Randy Parsons: American Luthier

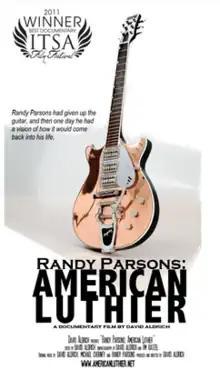

Randy Parsons: American Luthier is a 2011 documentary short film about Randy Parsons, an American luthier whose client list includes Jack White, Jimmy Page, Sammy Hagar, Death Cab for Cutie, Peter Frampton, Joe Perry, and Modest Mouse.